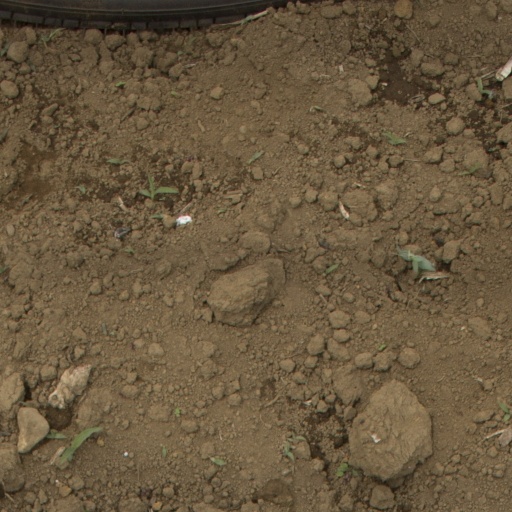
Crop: Jerusalem artichoke